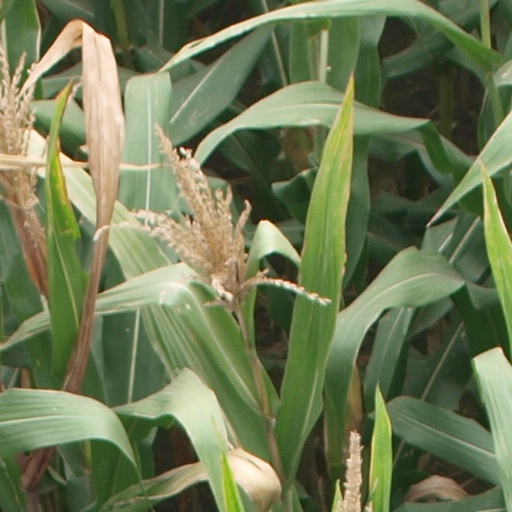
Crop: maize; corn